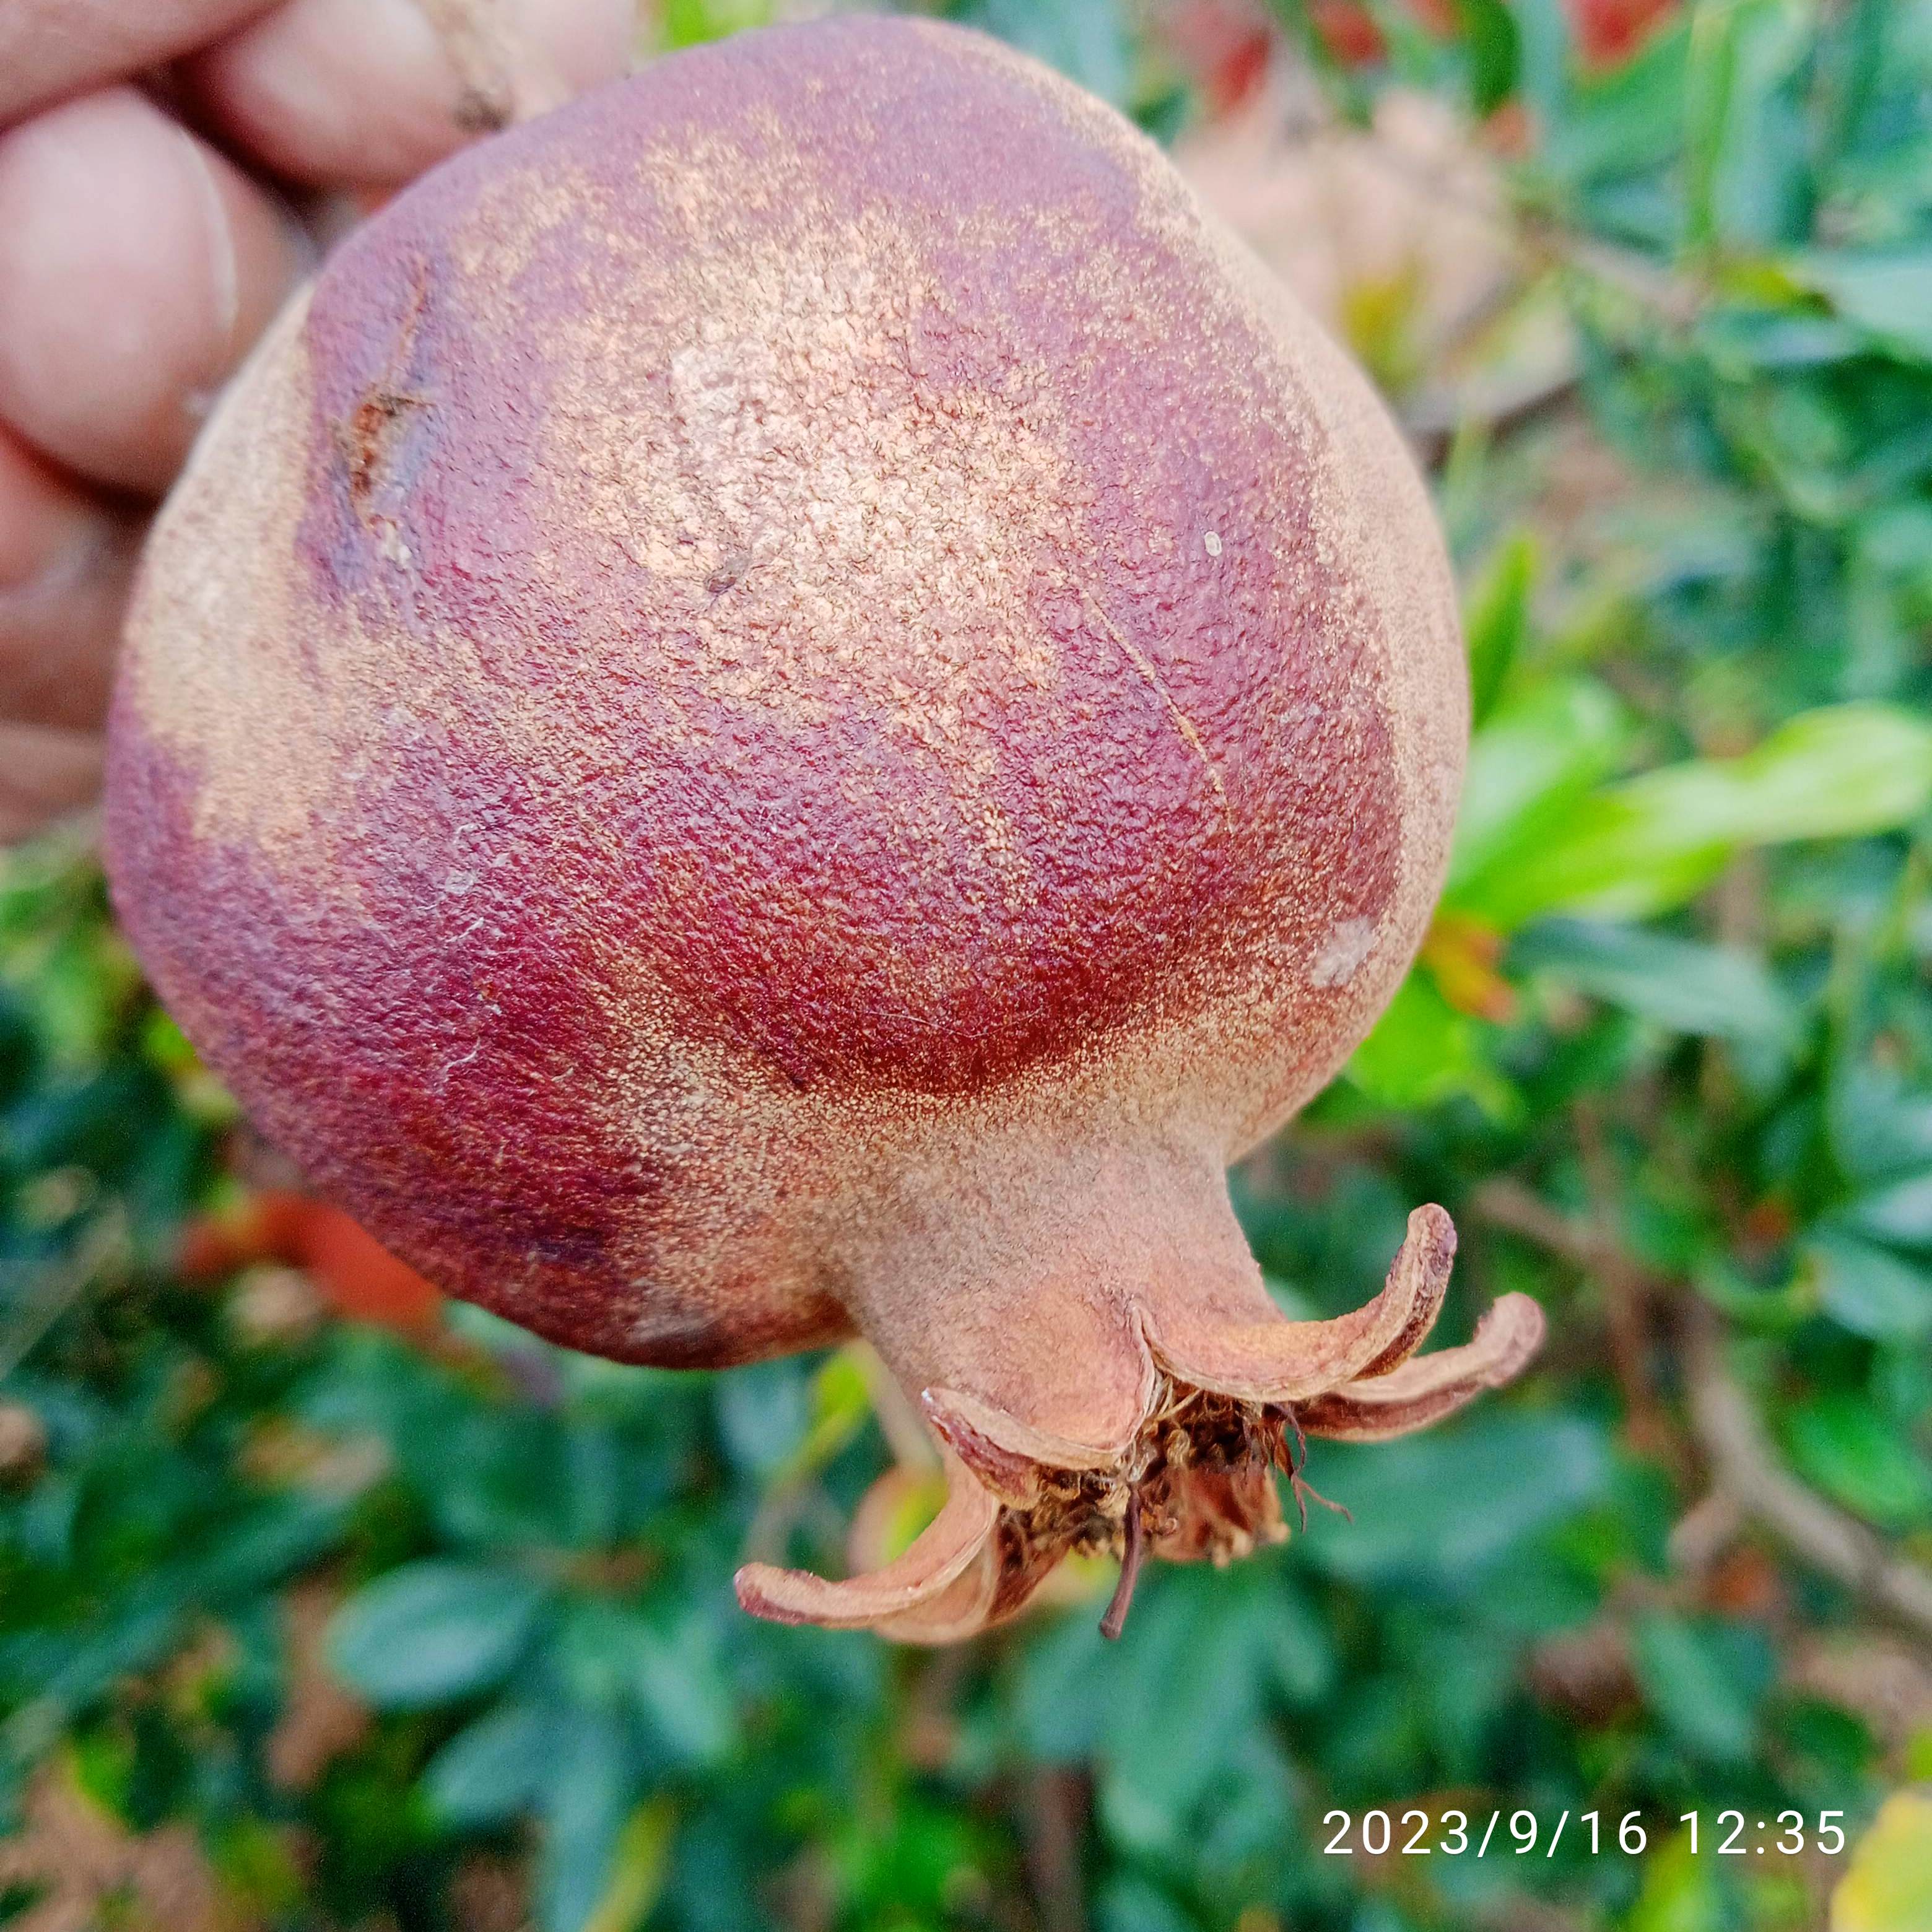
Label: Alternaria